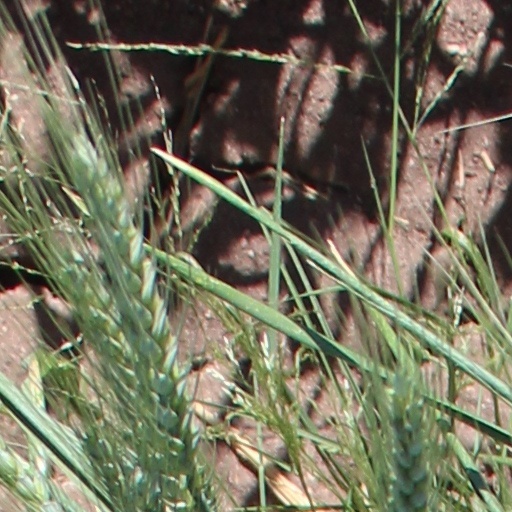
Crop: wheat